Live birth (human)

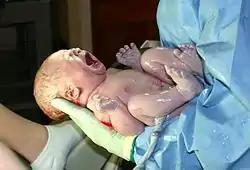
Crying female neonate

In human reproduction, a live birth occurs when a fetus exits a pregnant person showing any definite sign of life, such as voluntary movement, heartbeat or pulsation of the umbilical cord, for however brief a time, and regardless of whether the umbilical cord or placenta are intact. After the fetus leaves the womb it is called a neonate. It is a "live birth" whether the birth is vaginal or by caesarean section, and whether the neonate is ultimately viable.